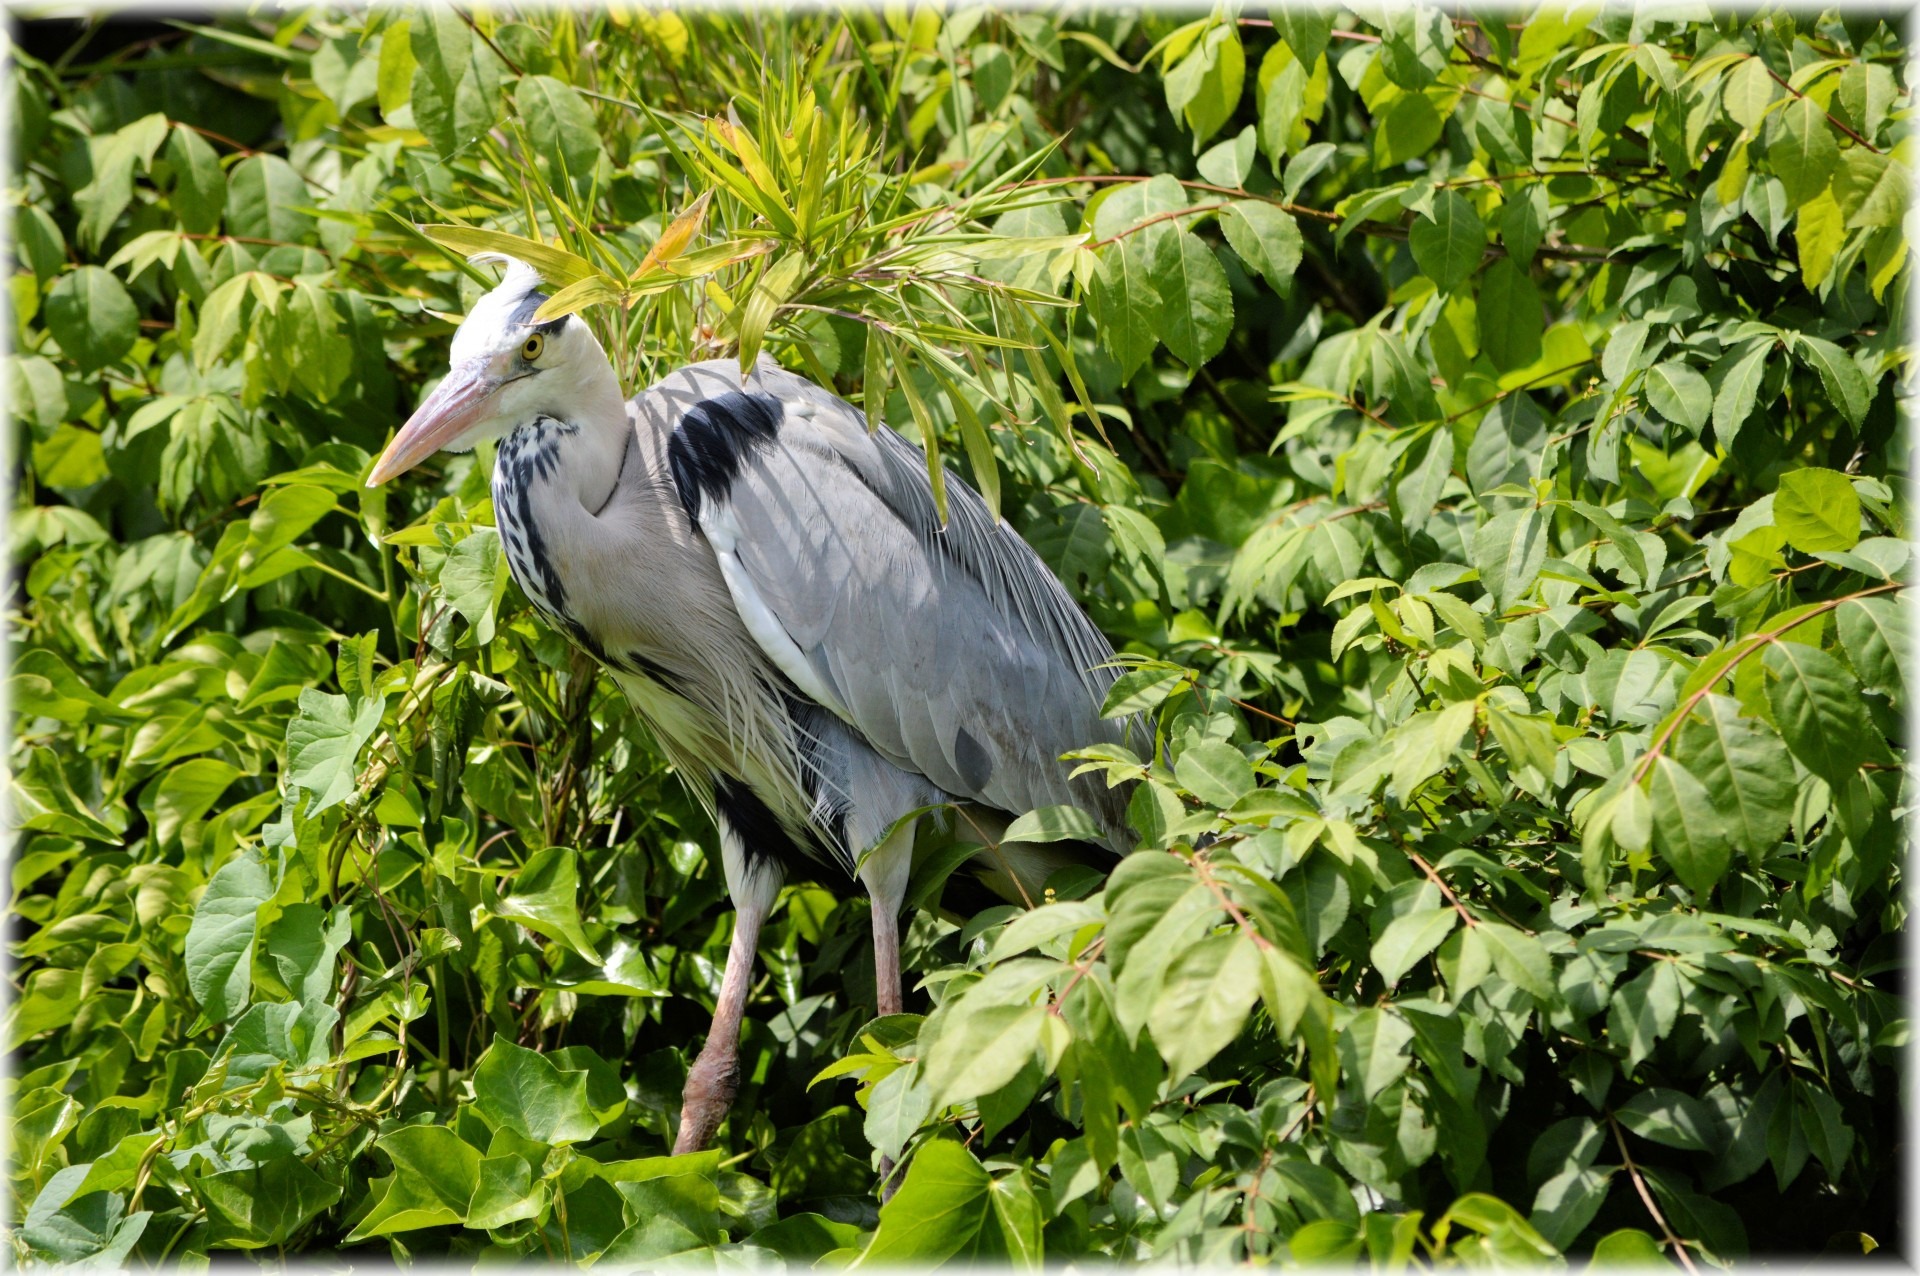
nature, outdoor, bird, animal, wildlife, green, jungle, beak, fauna, stork, holland, silver, vertebrate, series, heron, ibis, water bird, pelecaniformes, ciconiiformes